Church of the Nativity, Opočno

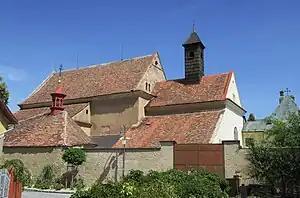
View of the church and the conventual buildings from the north

The Church of the Nativity is a Roman Catholic church in Opočno in the Hradec Králové Region of the Czech Republic. It is located on Kupkovo Square. Built in the 17th century, it was used until 1950 as a conventual church of the Capuchin Convent of Opočno. Today, it is one of the two active Catholic churches in Opočno, together with the parish Church of the Holy Trinity near Opočno Castle.